Theban–Spartan War

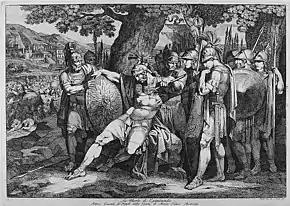
The death of Epaminondas at the Battle of Mantinea

Throughout the decade after the Battle of Leuctra, numerous former allies of Thebes defected to the Spartan alliance or even to alliances with other hostile states. By the middle of the next decade, even some Arcadians (whose league Epaminondas had helped establish in 369 BC) had turned against them. At the same time, however, Epaminondas managed through a series of diplomatic efforts to dismantle the Peloponnesian league: the remaining members of the league finally abandoned Sparta (in 365 Corinth, Epidaurus, and Phlius made peace with Thebes and Argos), and Messenia remained independent and firmly loyal to Thebes.